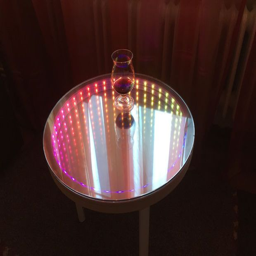
picture of another infinite table